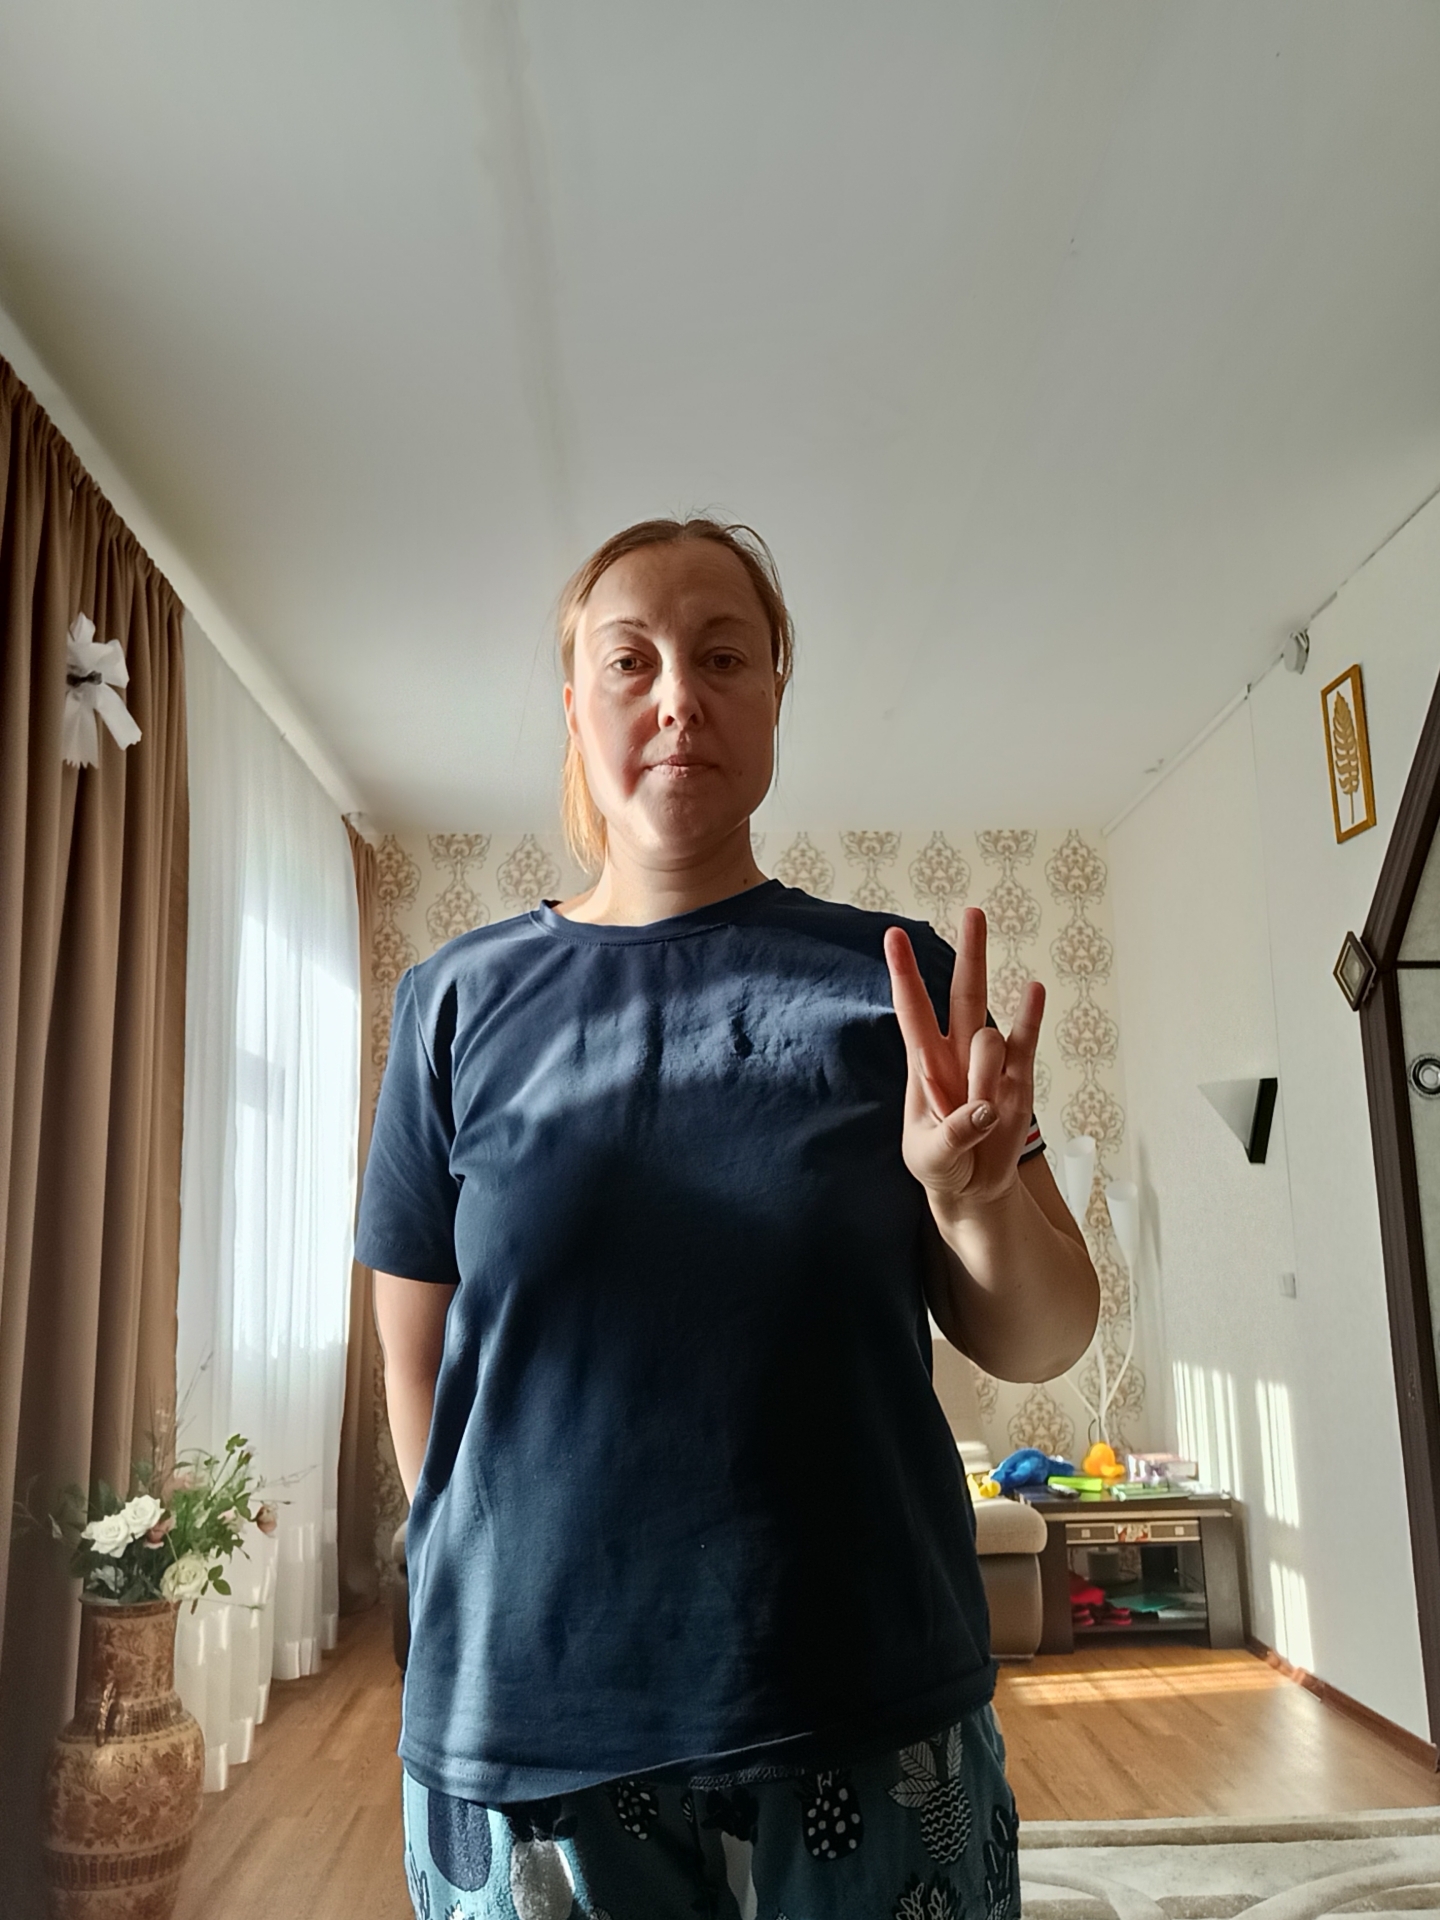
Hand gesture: three3